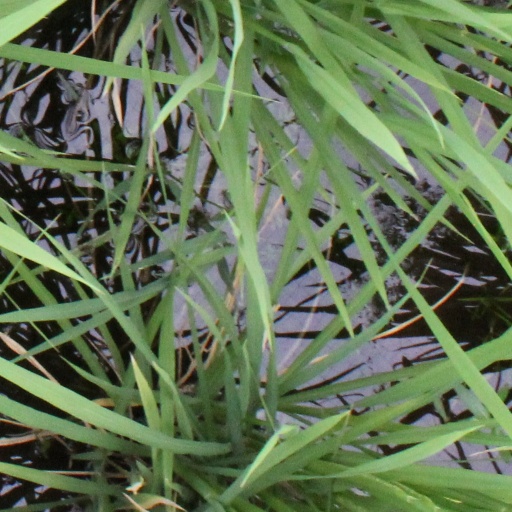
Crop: rice